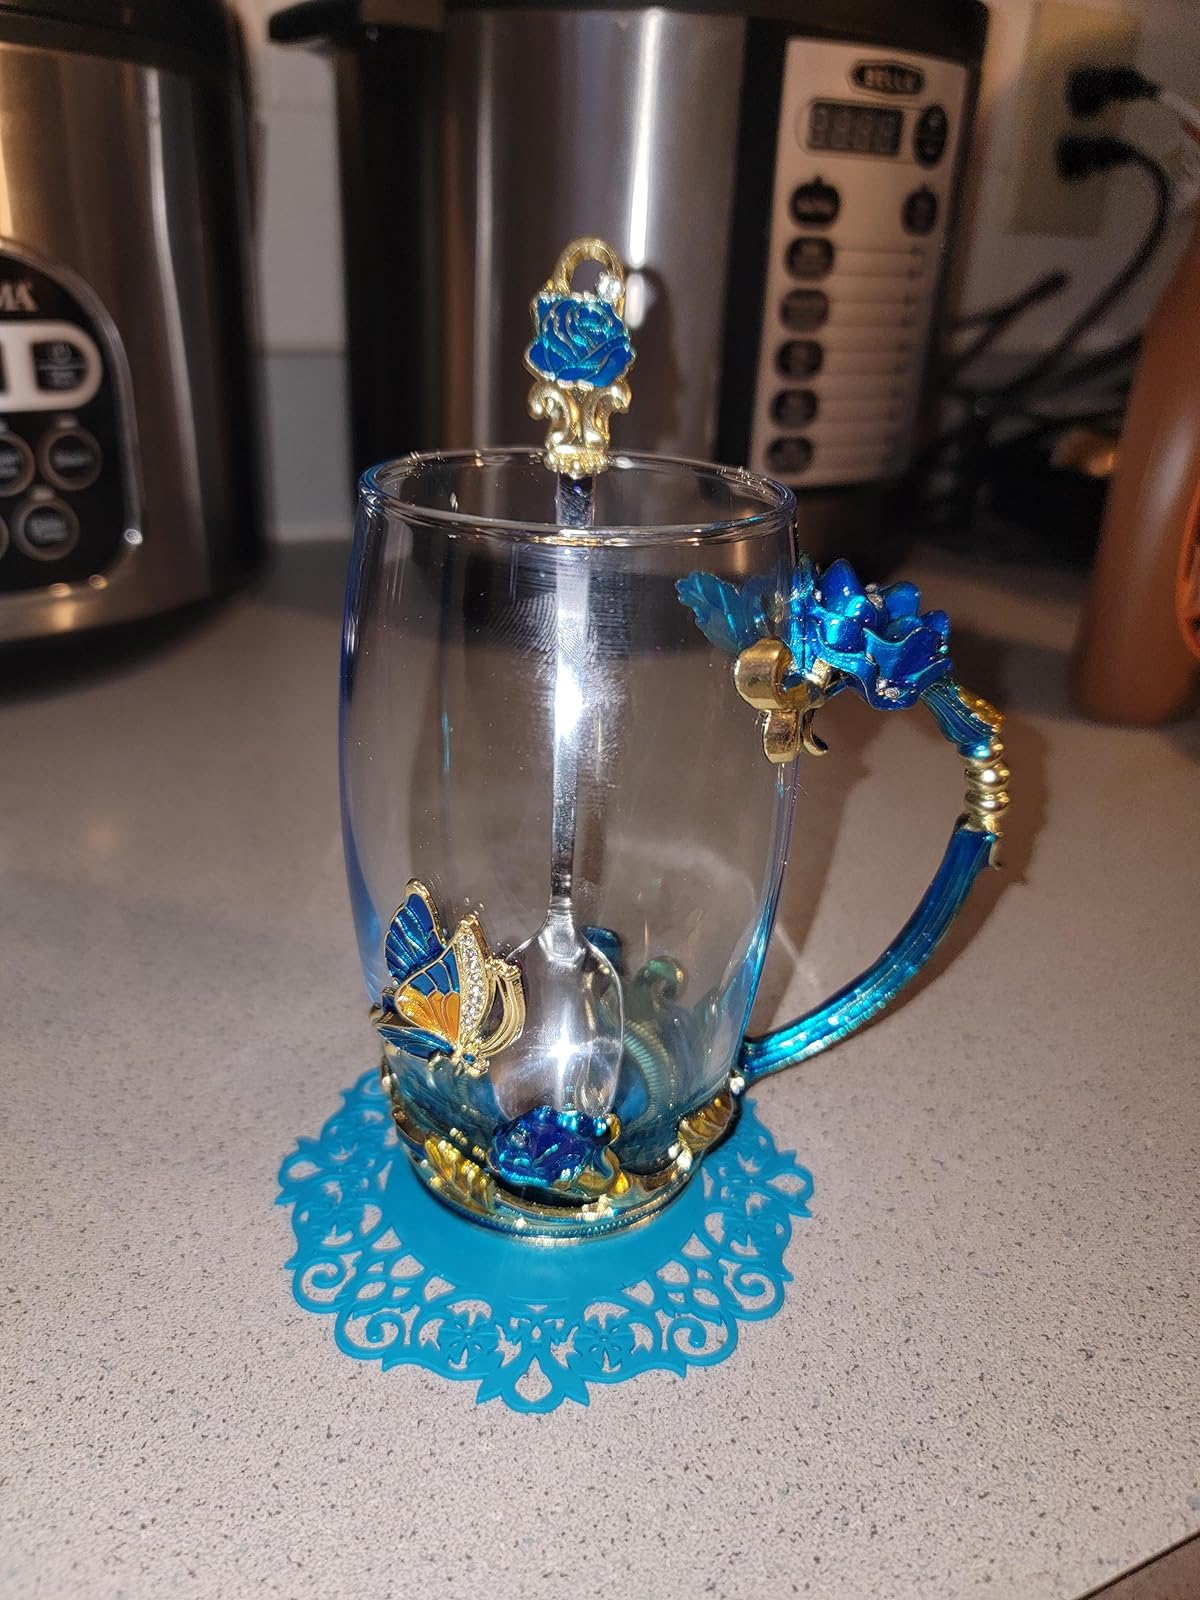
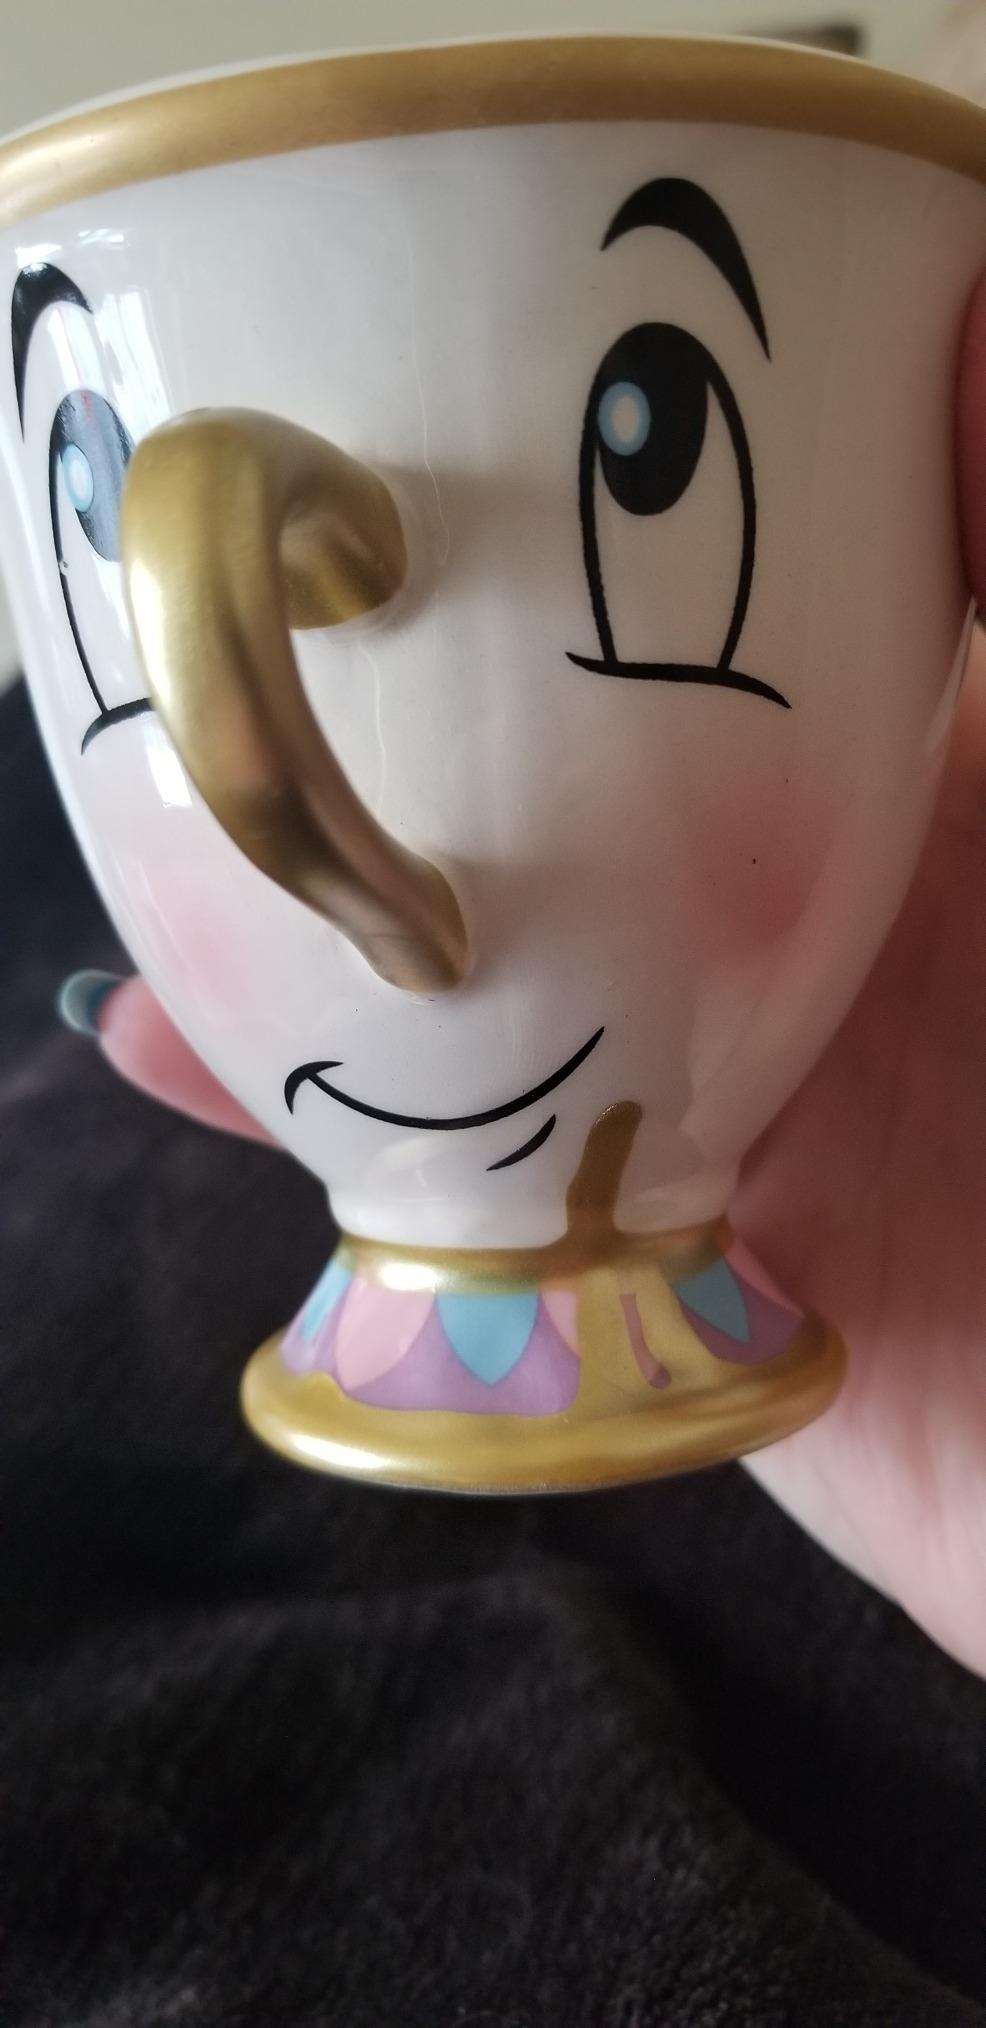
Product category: items_mug
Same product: no